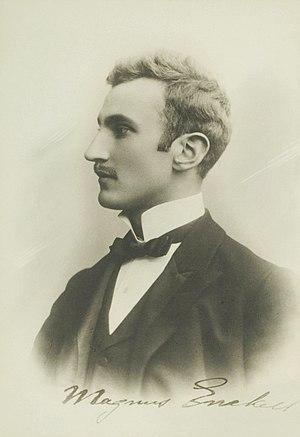
Knut Magnus Enckell, né le 9 novembre 1870 à Fredrikshamm et mort le 27 novembre 1925 à Stockholm, est un peintre suédophone de Finlande.